Law of war

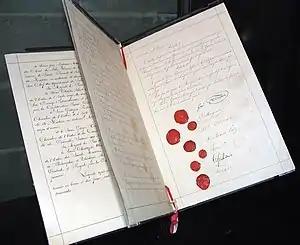
The Law of war: the First Geneva Convention (1864) codified the rules of war that governed the handling of sick and wounded soldiers in wartime.

The law of war is the component of international law that regulates the conditions for initiating war ("jus ad bellum") and the conduct of hostilities ("jus in bello"). Concerning the conduct of military forces, the laws of war define sovereignty and nationhood, states and territories, and military occupation. The Law of war is distinct from other bodies of civil law — such as the domestic law of a belligerent in a war — which provide additional, legal limitations upon the conduct of a just war.